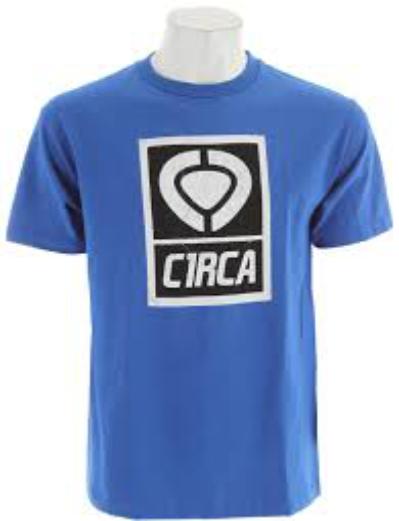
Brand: Circa
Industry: Clothes